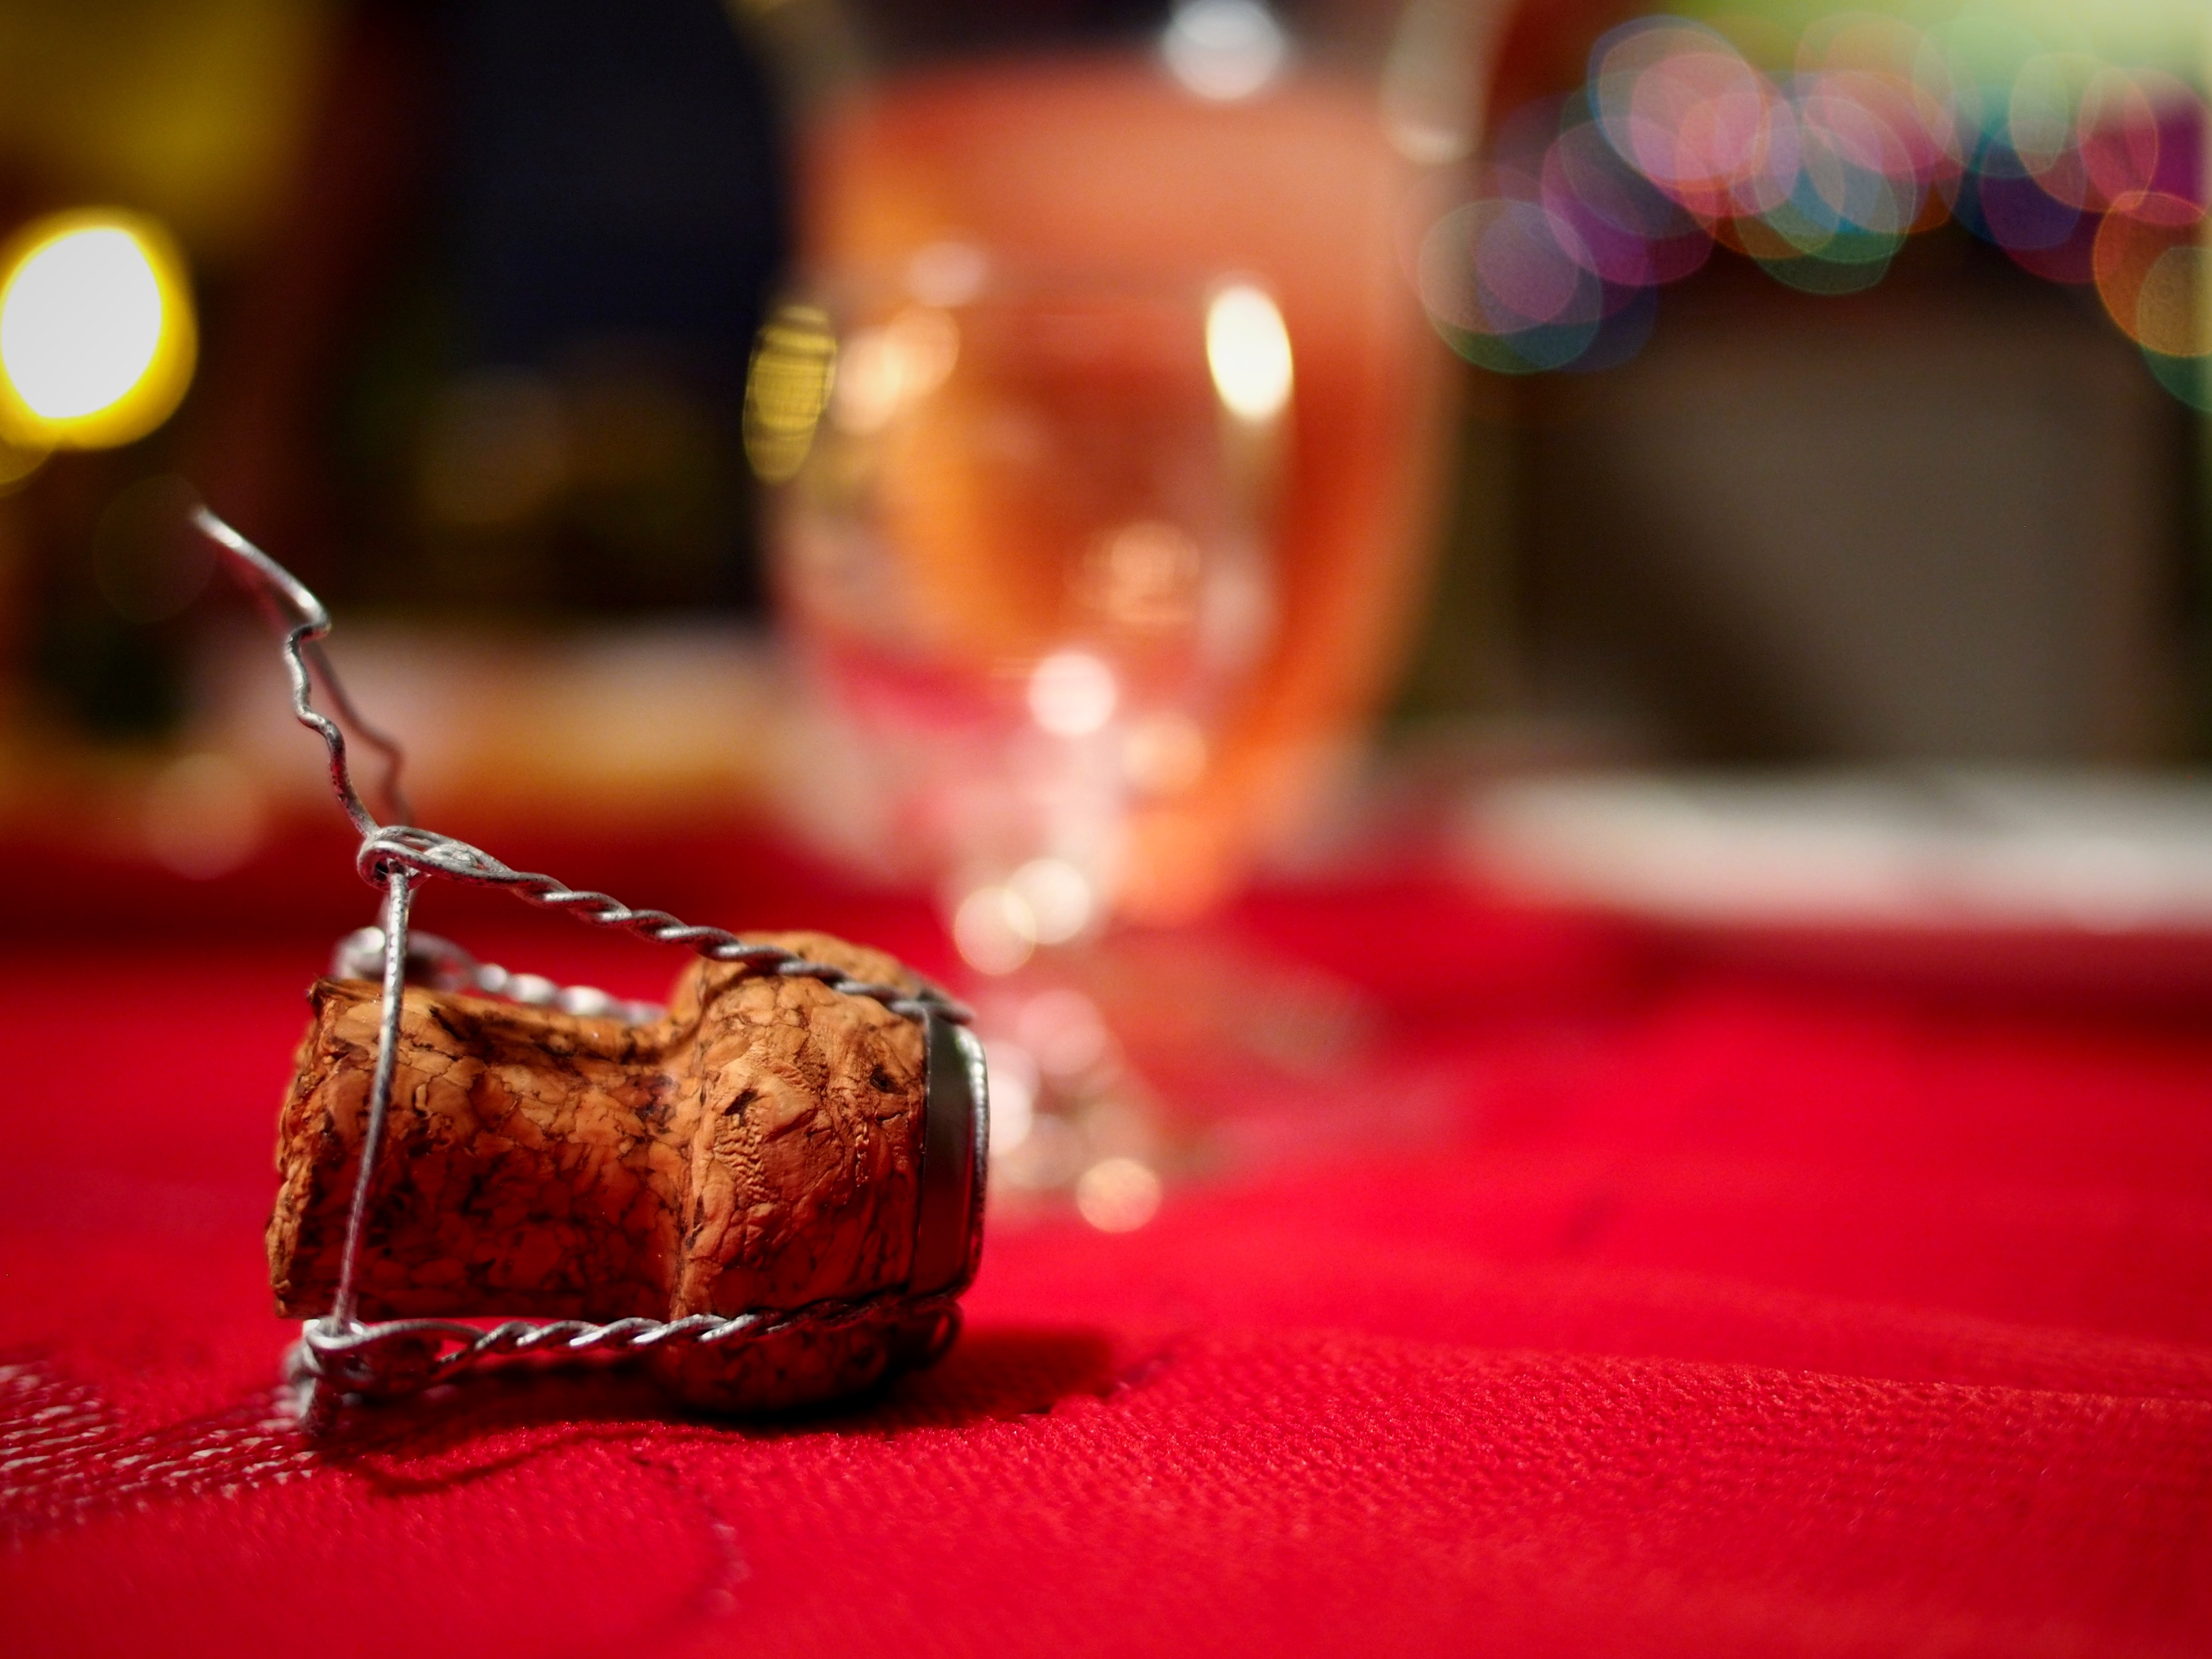
bokeh, wine, celebration, food, red, produce, drink, dessert, cork, newyear, welcome, bubbles, liqueur, hello, sweetness, goodbye, flavor